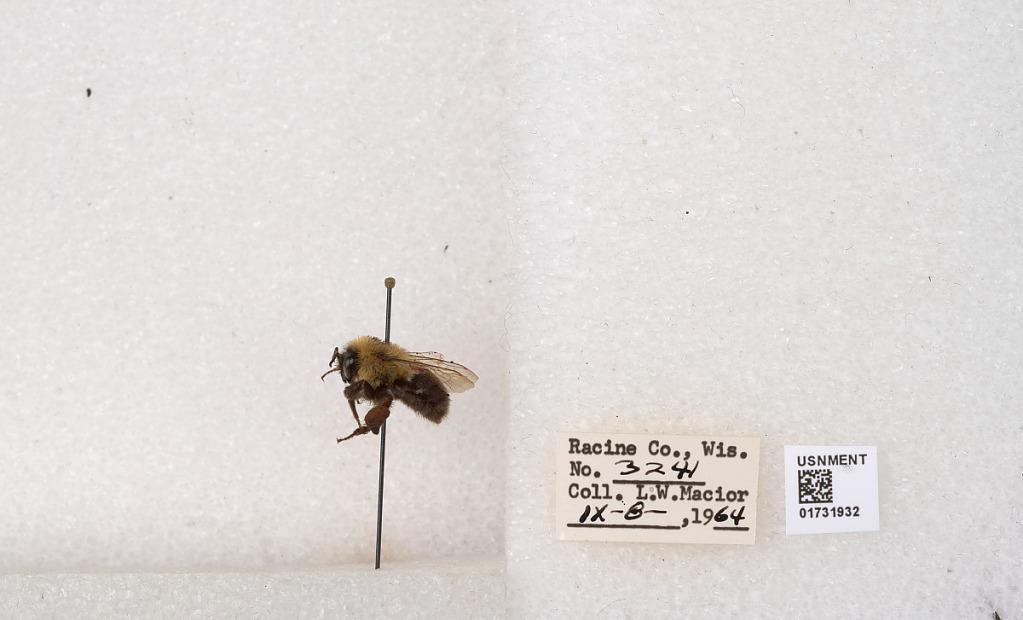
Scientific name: Bombus impatiens Cresson
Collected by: L. Macior
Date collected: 1964-9-8
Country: United States
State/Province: Wisconsin
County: Racine
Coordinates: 42.7299, -87.8123